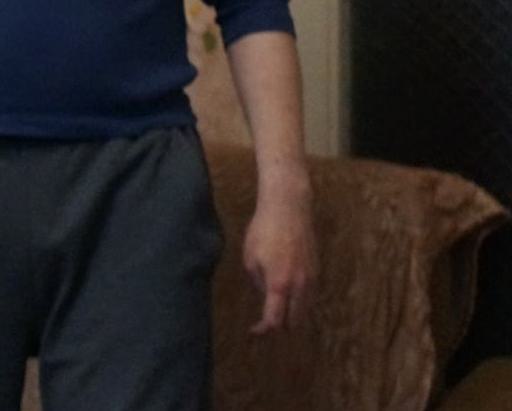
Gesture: no_gesture